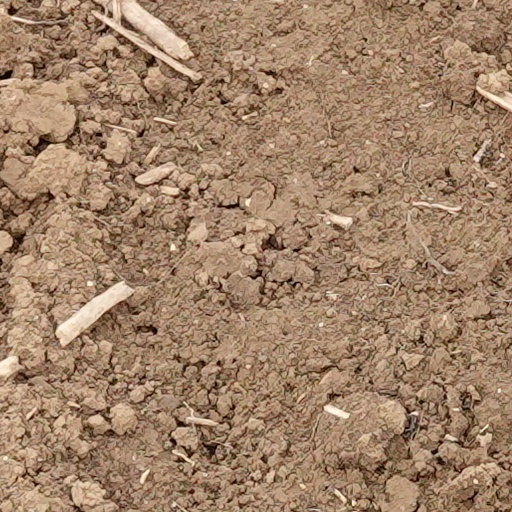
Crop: wheat